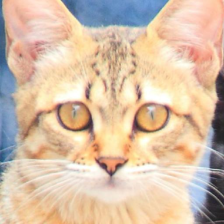
Label: animals